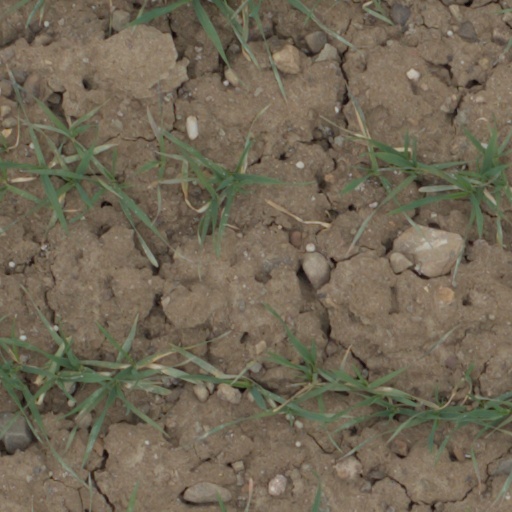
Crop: wheat